Pavonia Yard

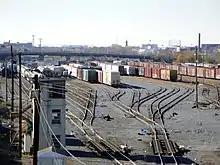
Classification bowl at Pavonia Yard. In the foreground is the hump control tower and two retarder tracks.

Pavonia Yard is a Conrail Shared Assets Operations (CSAO) rail yard in Camden, New Jersey.